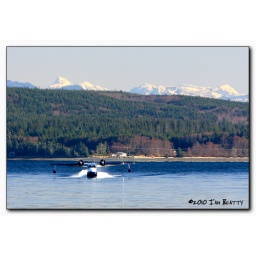
A Grumman Goose flying boat touches down for landing in the Port McNeill harbour.